Aircraft in fiction

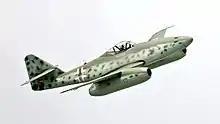
Messerschmitt Me 262 replica

The Chengdu J-20 made its debut in "American Warships". It also makes appearances in "Sky Hunter" and "Born to Fly".